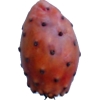
Label: cactus_fruit_red